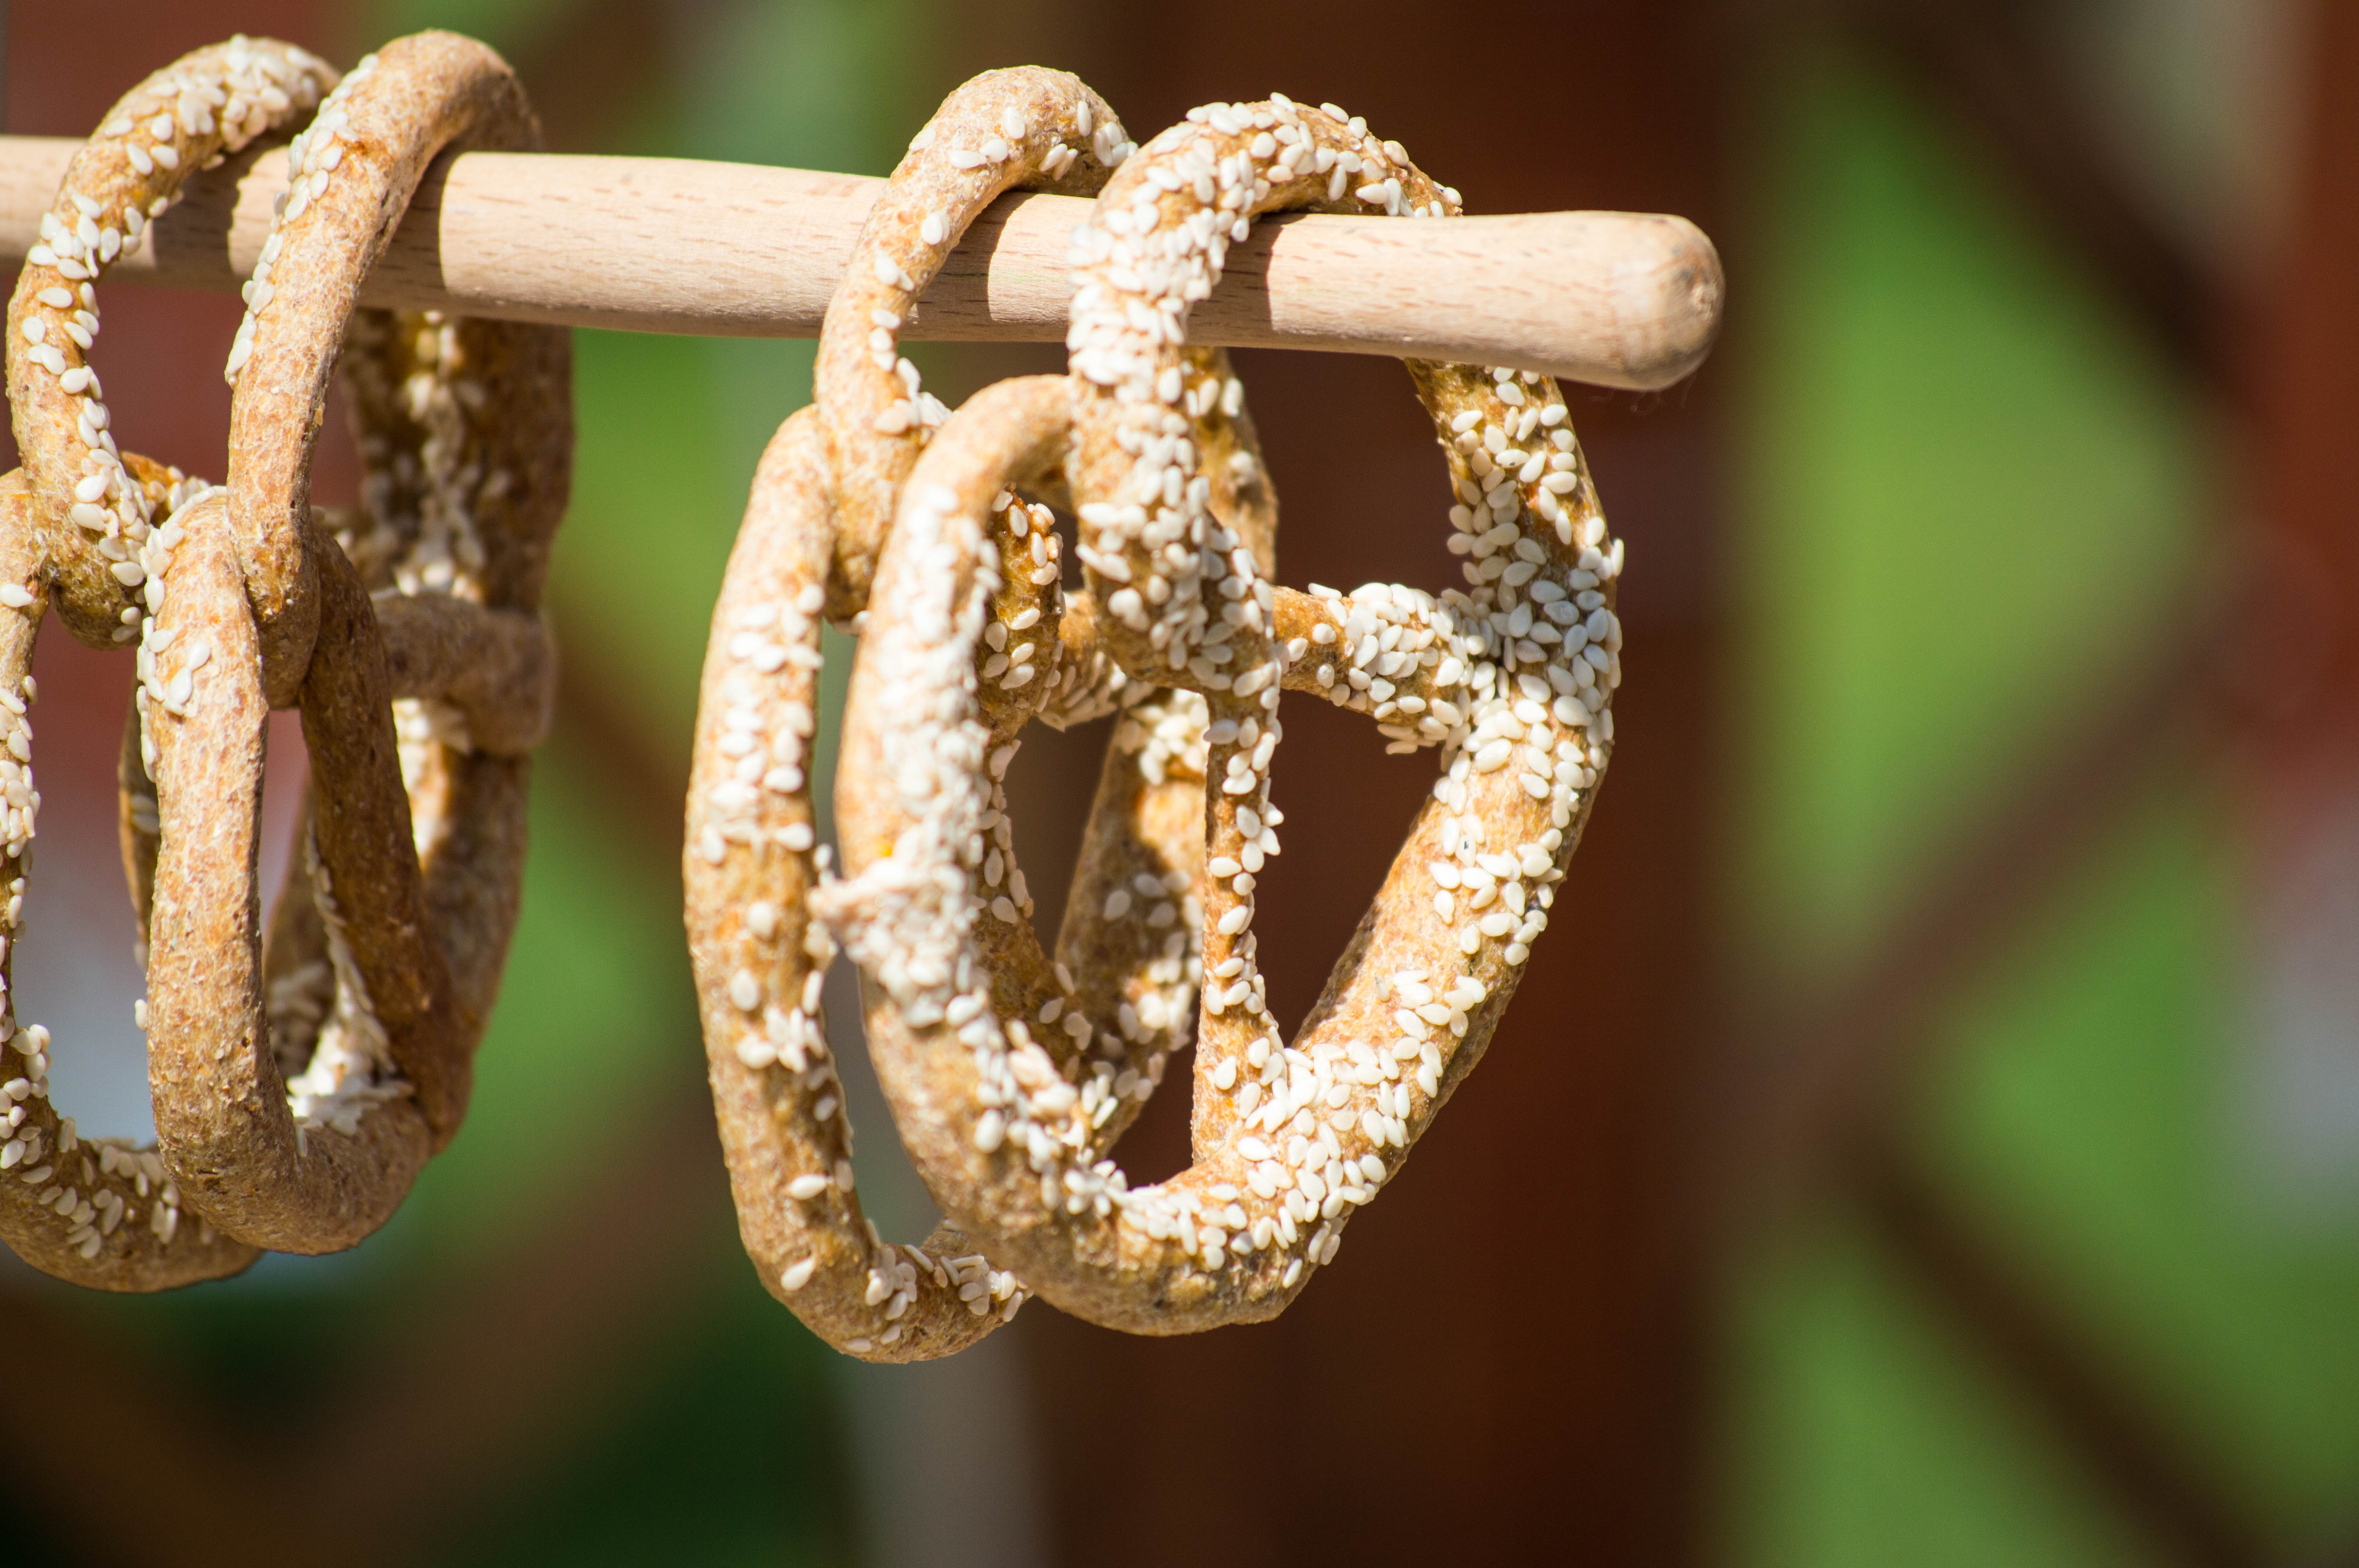
blur, ring, food, hanging, bread, close up, jewellery, gold, bavaria, diamond, pretzels, gemstone, macro photography, sesame seeds, fashion accessory